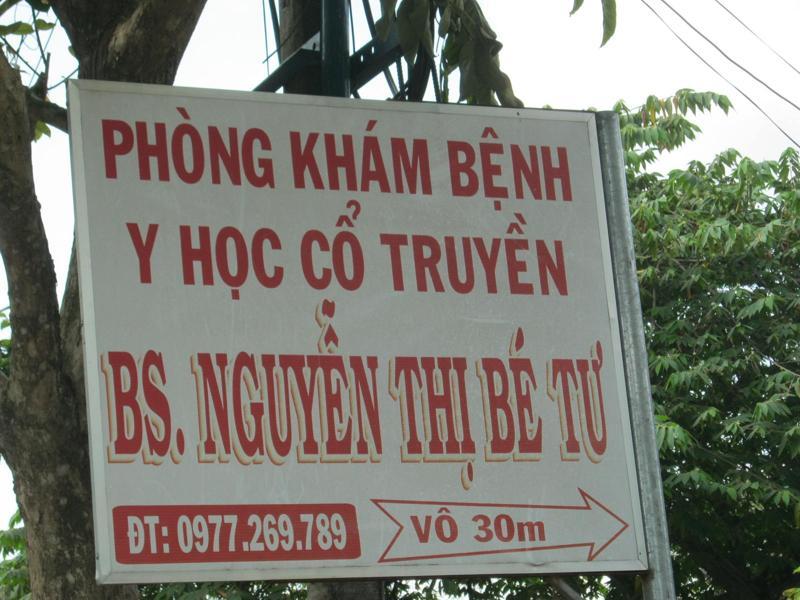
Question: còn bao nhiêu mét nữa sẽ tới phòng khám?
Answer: còn 30 mét nữa sẽ tới phòng khám